Brzeg Dolny

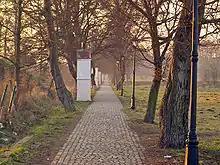
The alley connecting the Old Town with Warzyń

The oldest Slavic settlements in present-day Brzeg Dolny date back to the early Middle Ages. In the 10th century the area became part of the emerging Polish state under its first ruler Mieszko I of Poland. Brzeg Dolny was first mentioned under the Old Polish name "Brzege" in a 1353 deed as a part of the Duchy of Wrocław, then within the Bohemian (Czech) Crown Lands. The Warzyń district is older, mentioned as a village in a 1261 document of Duke Henry III the White when the region was still part of medieval Piast-ruled Poland. There was a ferry crossing the Oder River in Brzeg Dolny.